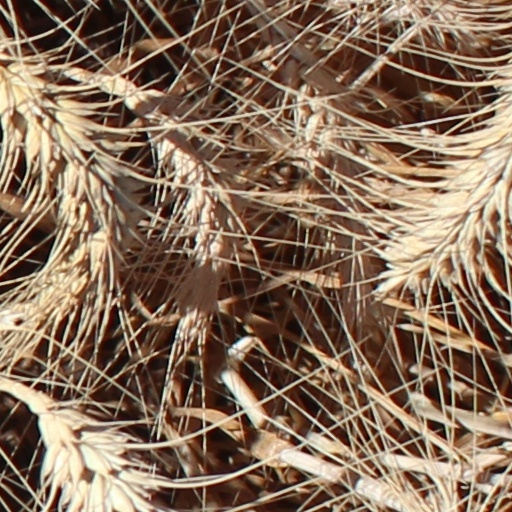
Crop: wheat